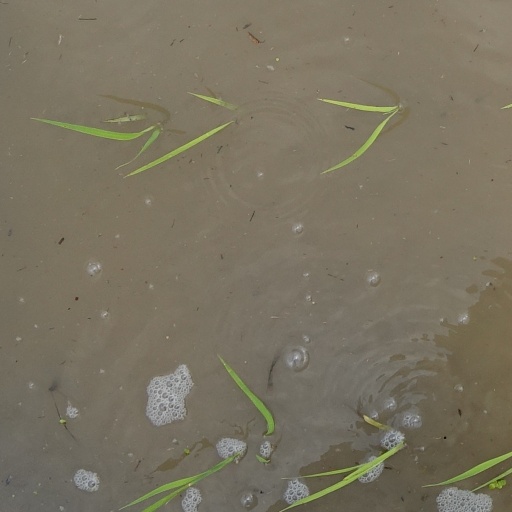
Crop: rice